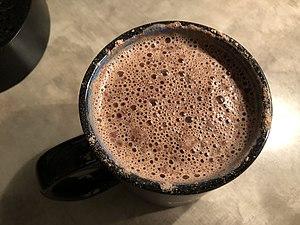
Le cacao est la poudre obtenue après broyage de l'amande des fèves de cacao fermentées et torréfiées, produites par le cacaoyer. En fait, la valeur « poudre de cacao » n'est qu'une acception du terme cacao parmi d'autres, c'est le sens le plus fréquent pour un locuteur francophone moyen de l'hémisphère Nord, les autres valeurs ne se rencontrant que dans le vocabulaire de spécialité des locuteurs travaillant dans la filière cacao.